Robert E. Lee Building

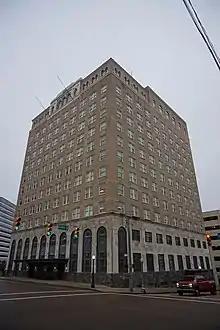
December 2018

The Robert E. Lee Building is an office building at 239 North Lamar Street in Jackson, Mississippi. It was primarily built as the Robert E. Lee Hotel and operated as such from 1930 to July 6, 1964, when it closed rather than admit African Americans as required by the Civil Rights Act of 1964. As of 2017, state government personnel working in the building included: Mississippi Department of Mental Health, the Board of Licensed Professional Counselors, the Board of Registration for Foresters, the Charter School Authorizer Board, Office of Capitol Post Conviction Counsel, Offices of Information Technology Services, Office of State Public Defender, and the Board of Cosmetology.